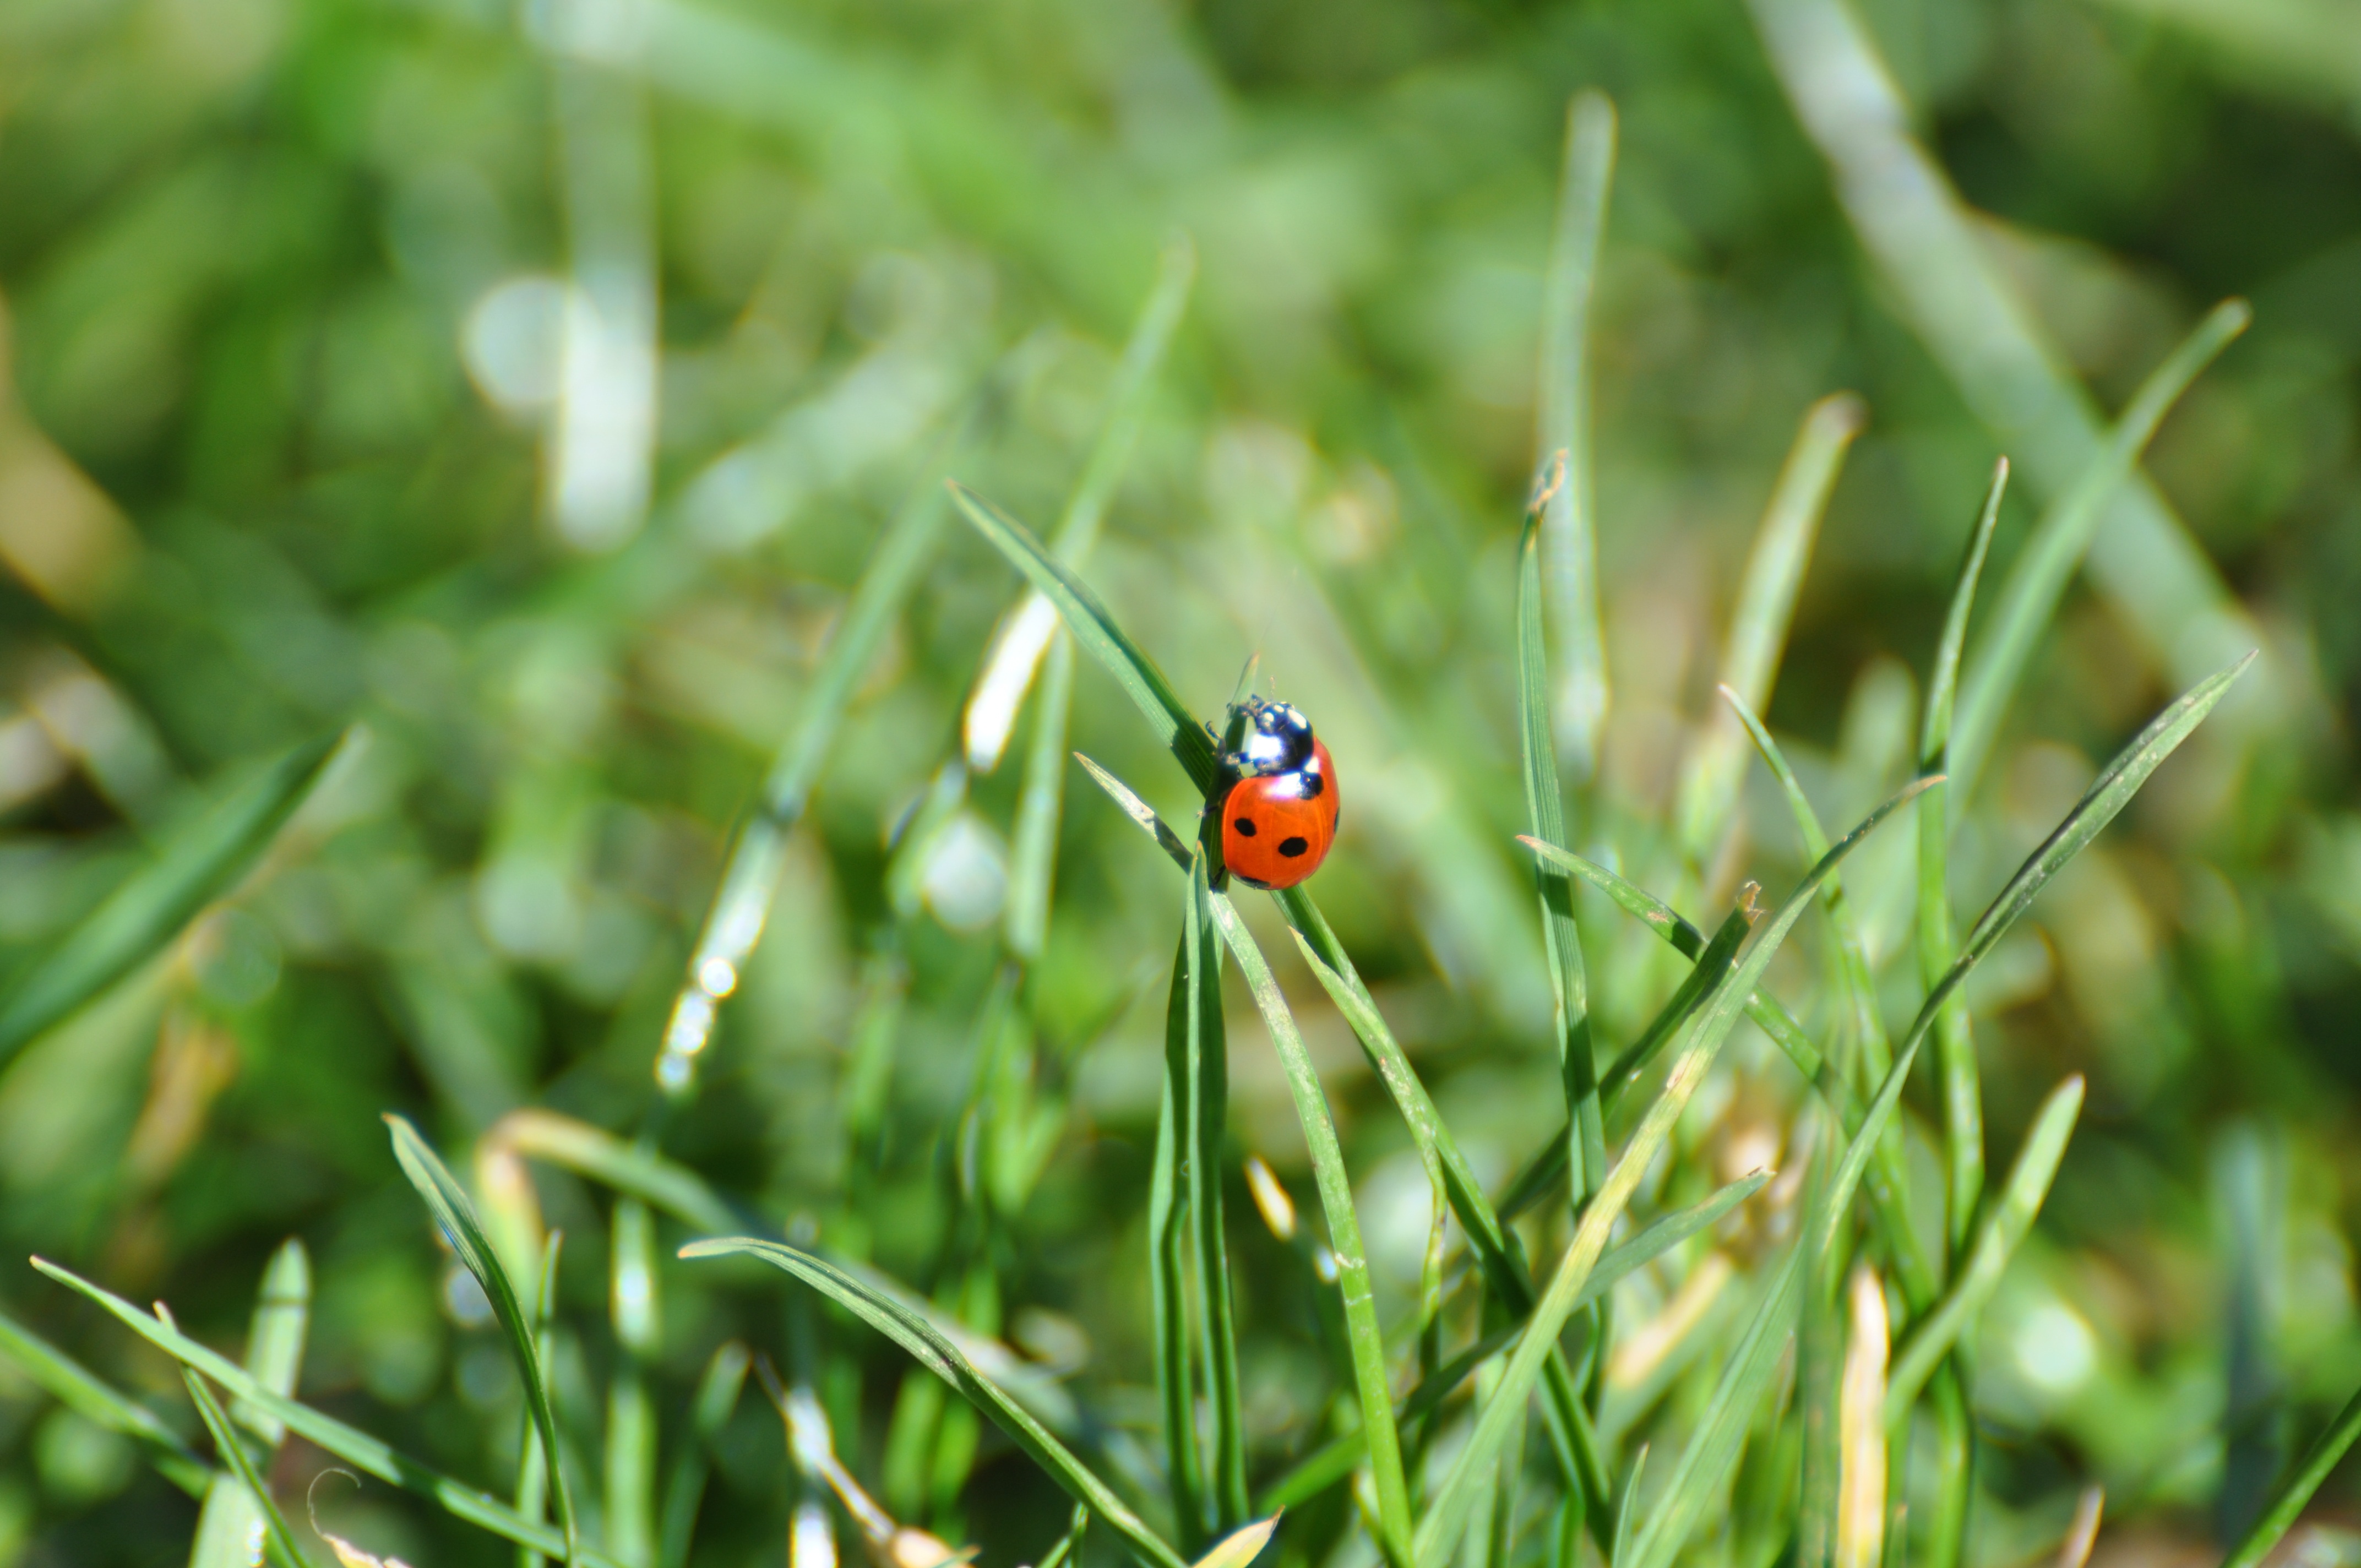
nature, grass, plant, lawn, photography, meadow, leaf, flower, wildlife, spring, green, red, insect, ladybug, botany, garden, flora, fauna, ladybird, invertebrate, flowers, close up, happiness, bud, beetle, macro photography, plant stem